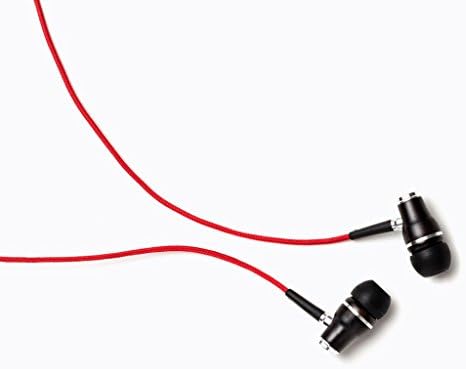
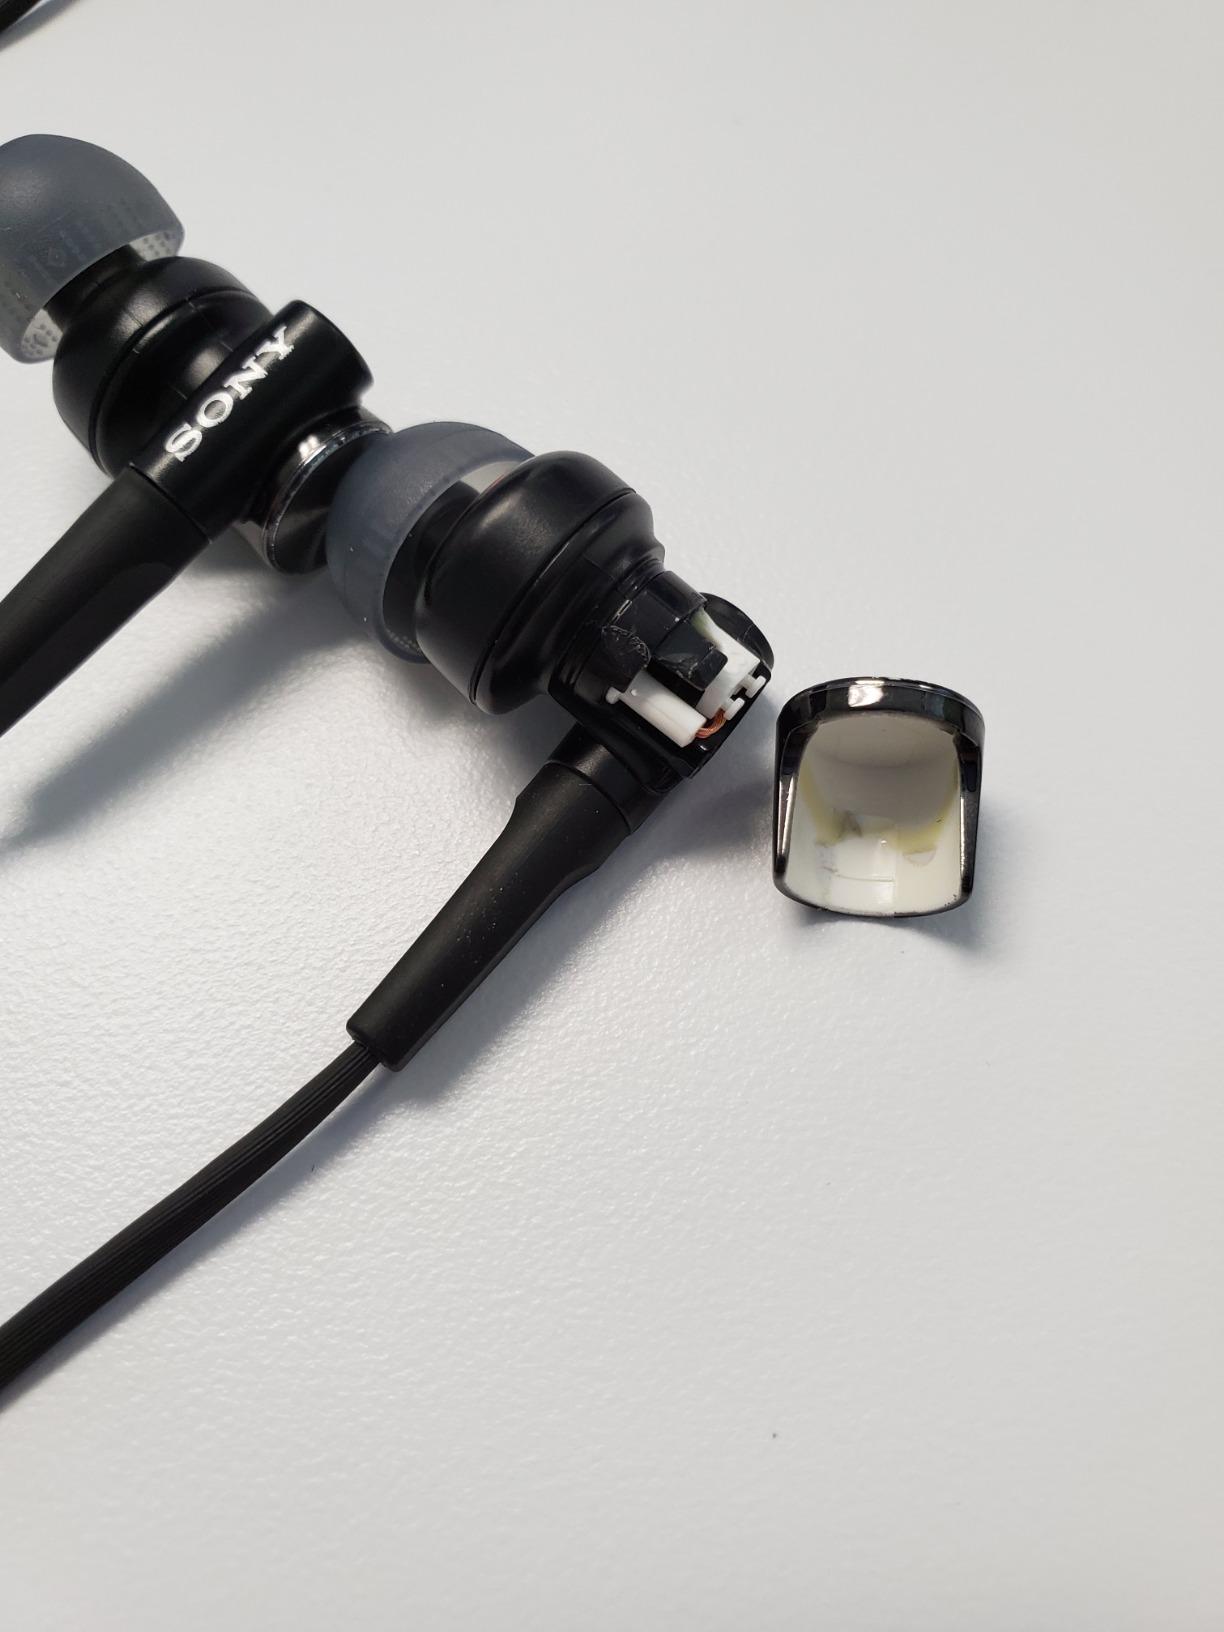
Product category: headphones
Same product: no